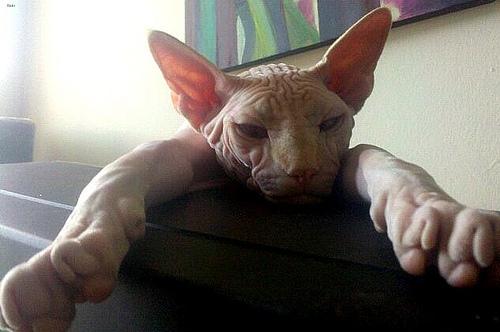
Breed: Sphynx